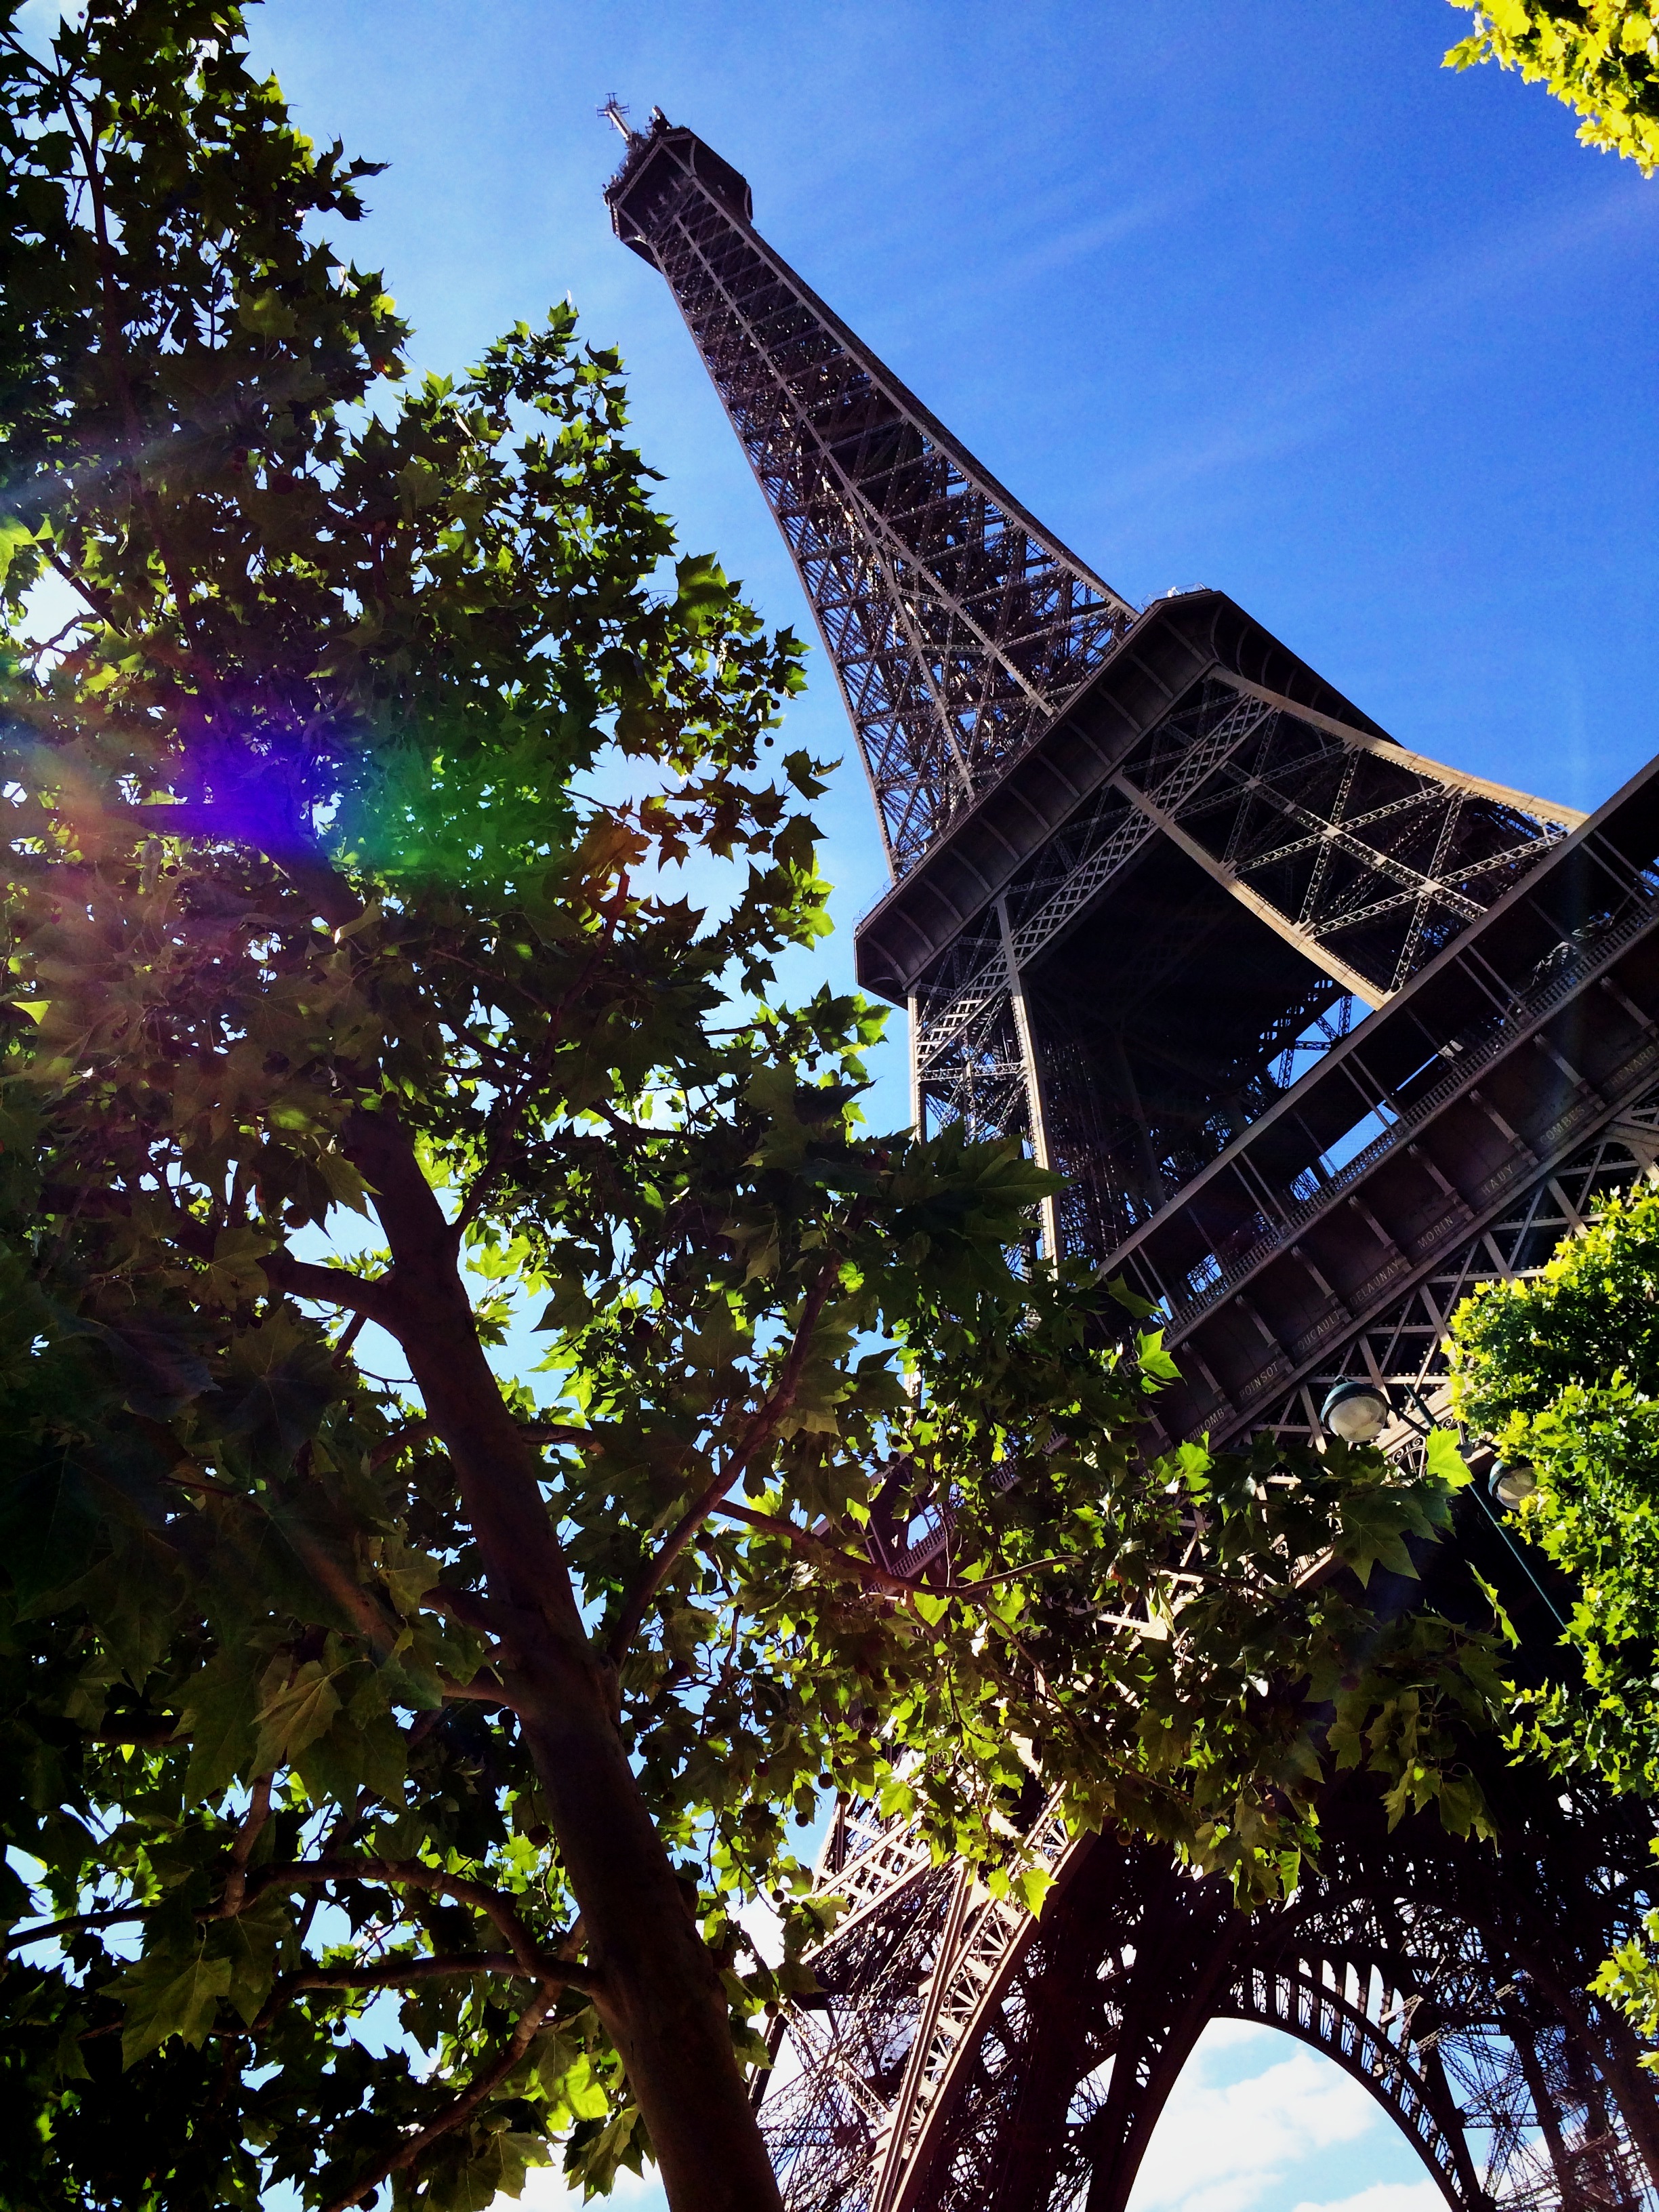
tree, sky, sunlight, flower, eiffel tower, paris, france, reflection, tower, landmark, urban area, woody plant